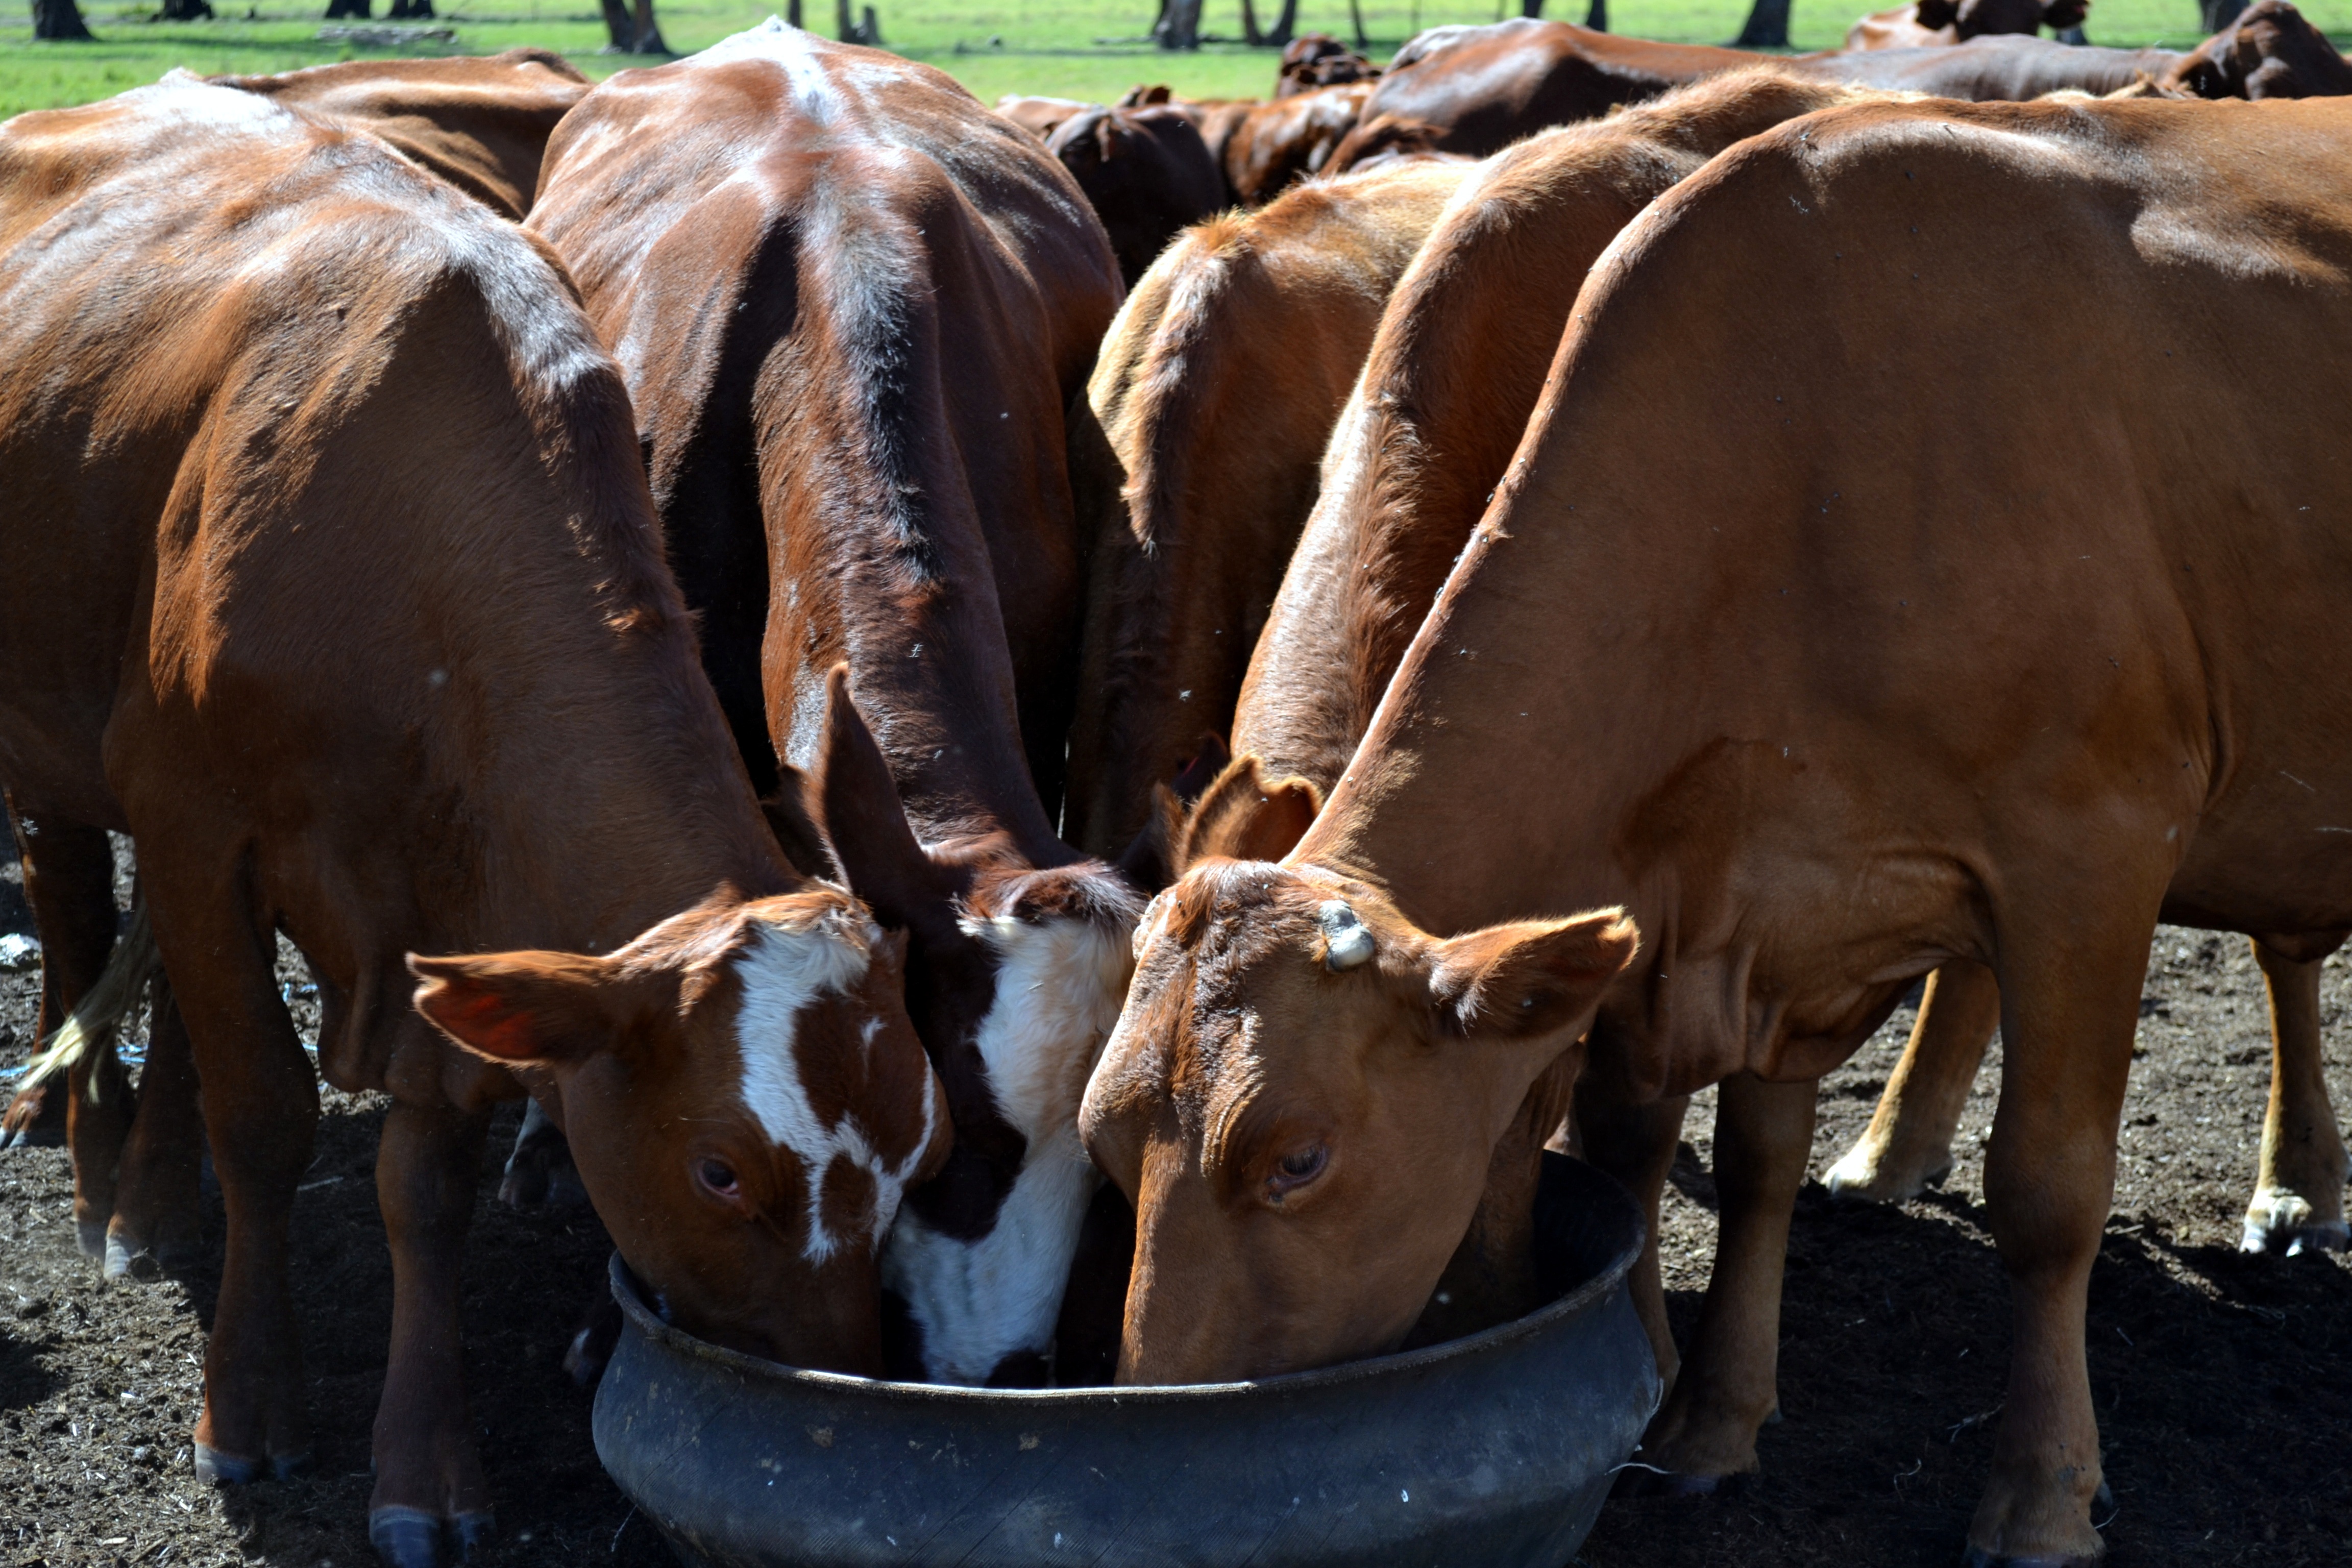
farm, countryside, food, cattle, mammal, bull, dairy, dairy cow, cattle like mammal